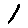
Label: 1